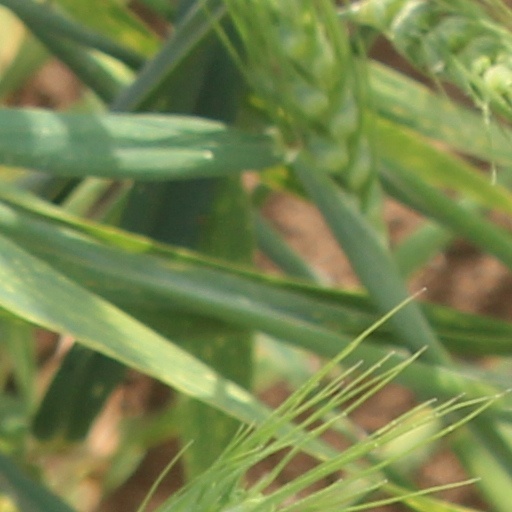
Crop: wheat